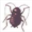
Label: cockroach